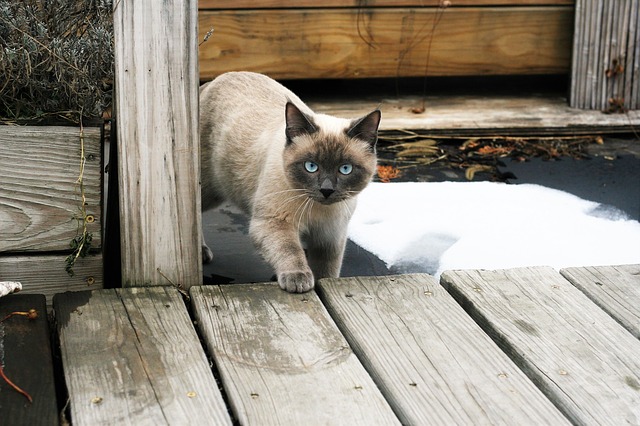
Label: gatto